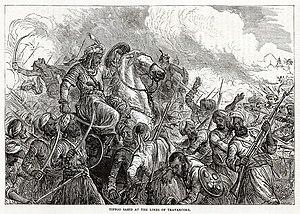
Tipû Sâhib, également connu sous le nom de Tipû Sultân fut sultan de Mysore à partir de 1782 et l'un des principaux opposants à l'installation du pouvoir britannique en Inde ce qui lui valut le surnom de « tigre de Mysore ».